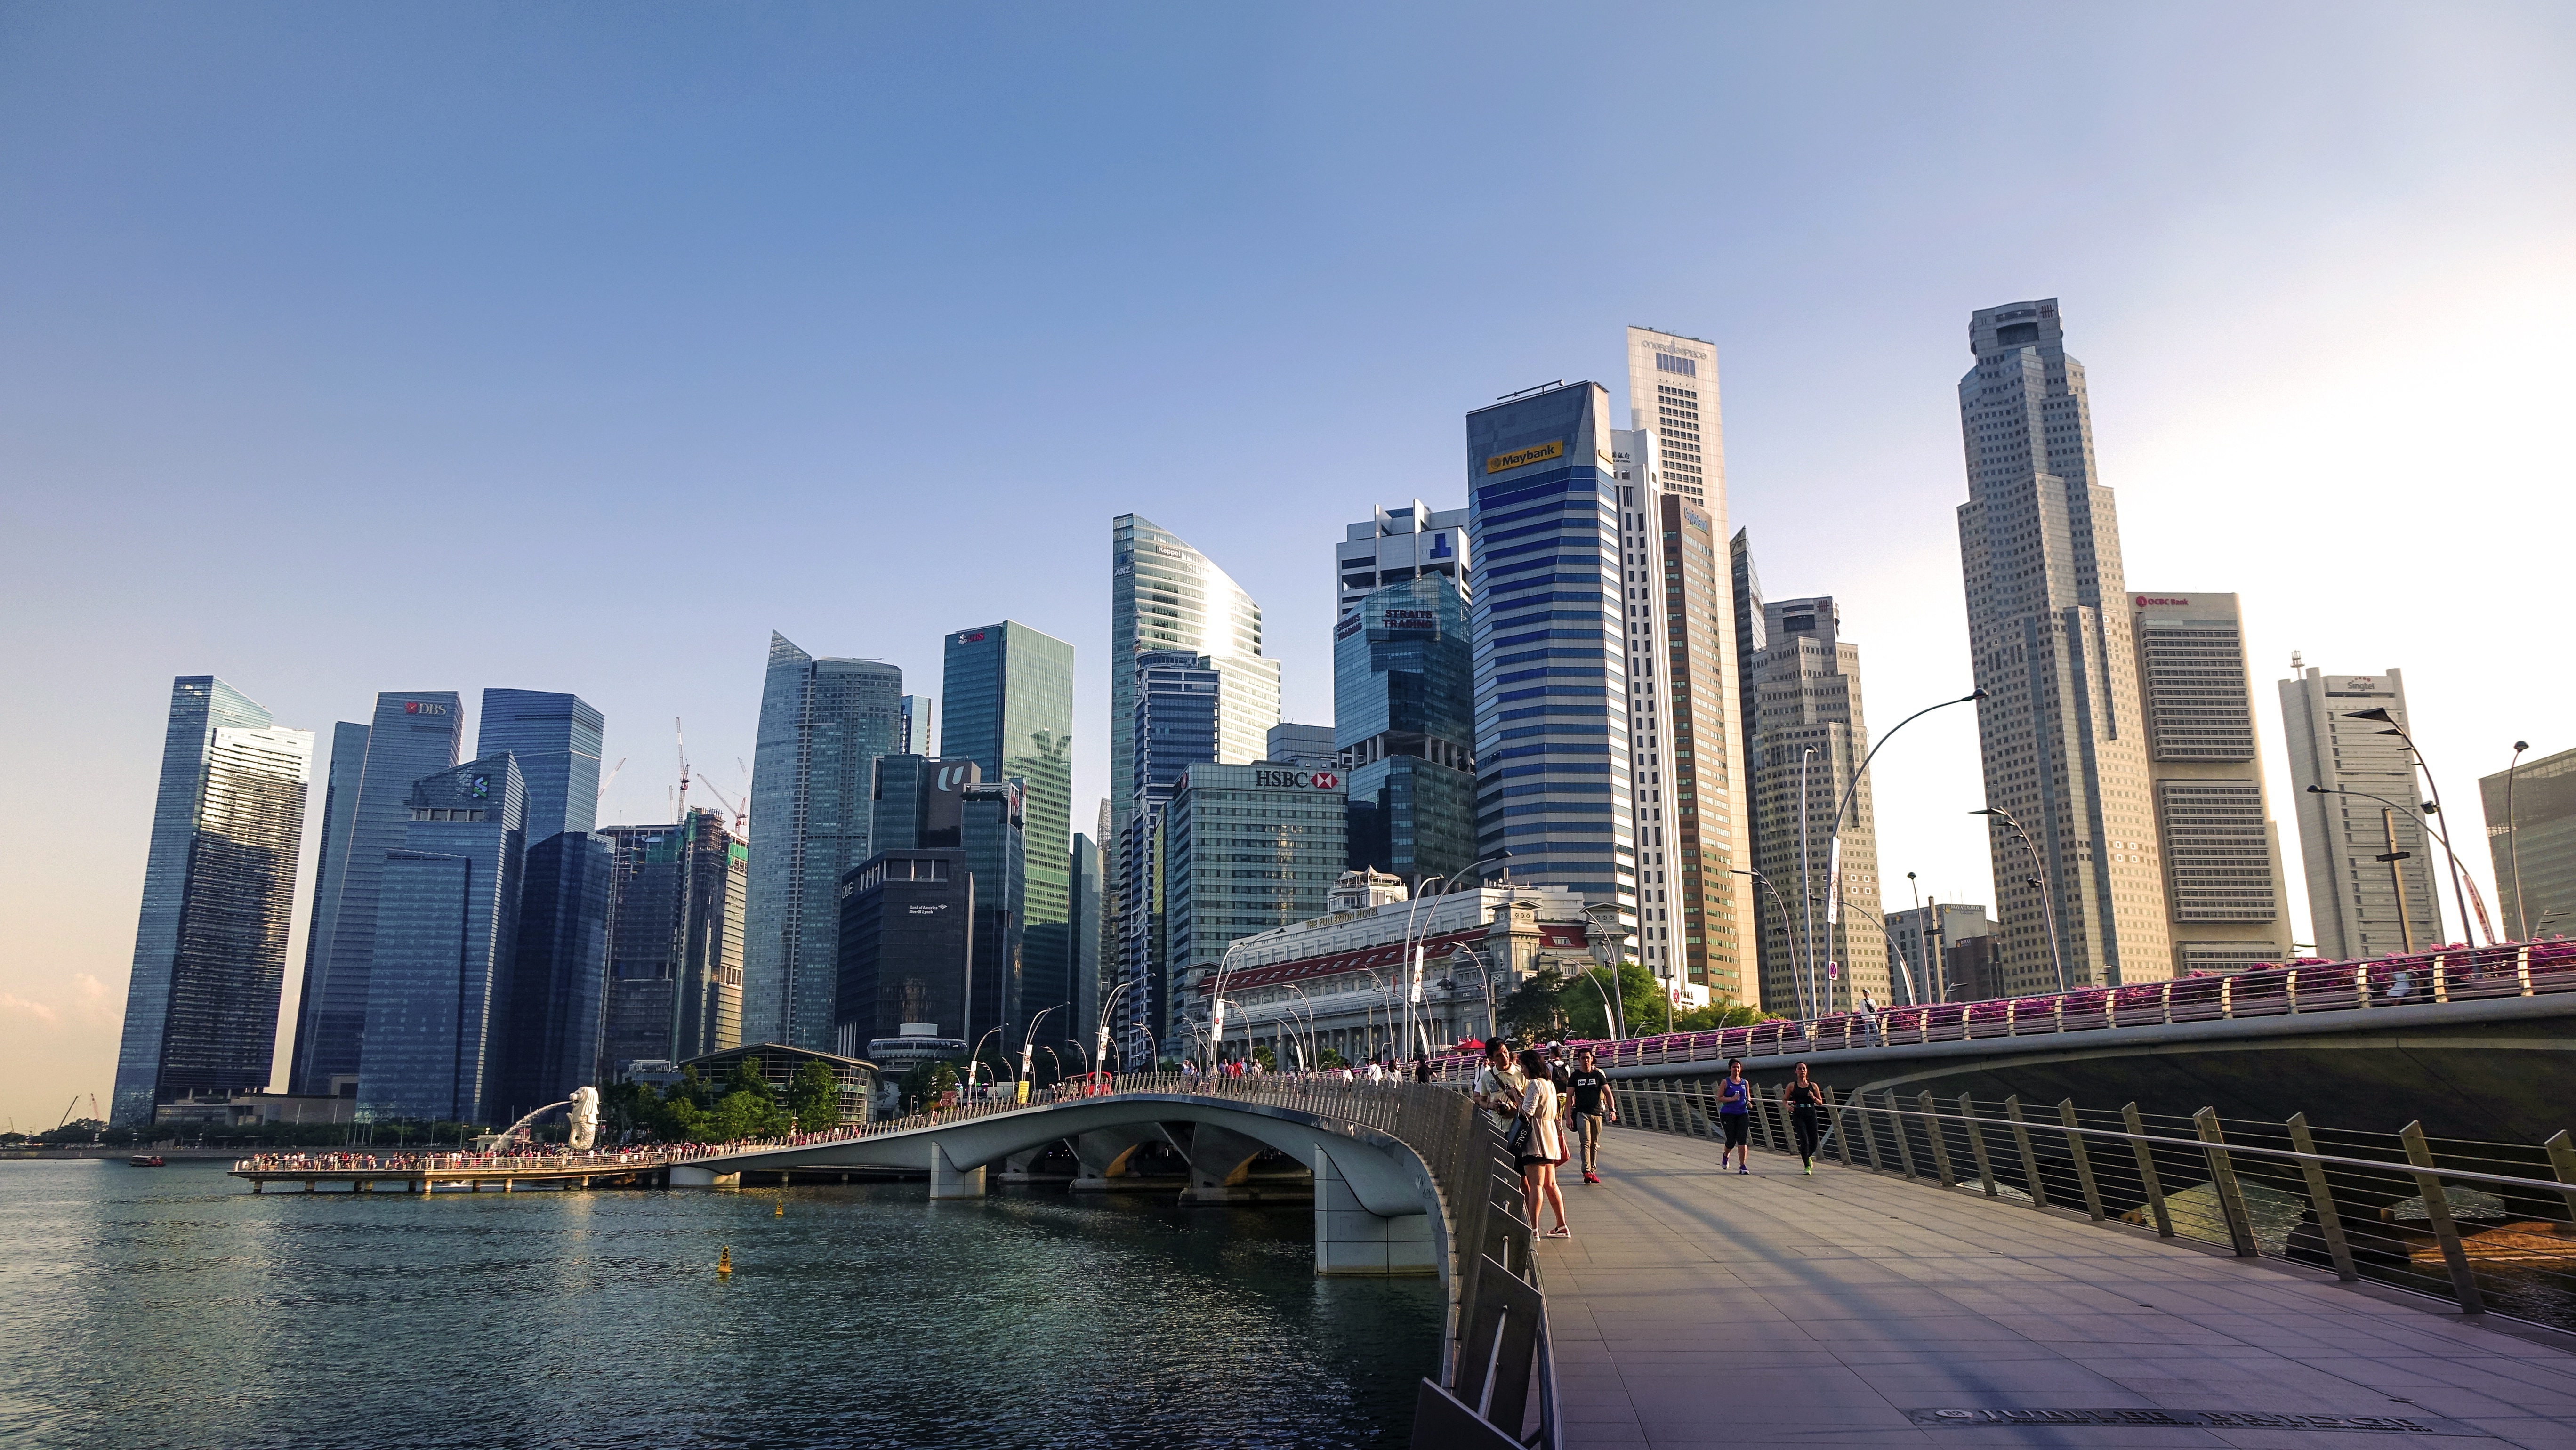
water, horizon, architecture, people, skyline, building, city, skyscraper, urban, cityscape, downtown, dusk, reflection, tower, landmark, business, tourism, tower block, blue sky, bank, offices, singapore, merlion, metropolis, financial district, urban area, singapore river, jubilee bridge, geographical feature, human settlement, metropolitan area